My Mind's Flower Rain

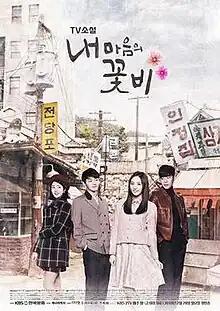
Promotional poster

My Mind's Flower Rain is a 2016 South Korea morning soap opera starring Na Hae-ryung, Lee Chang-wook, Jung Yi-yeon, and Ji Eun-sung. It aired on KBS2 from February 29, 2016 on Mondays to Fridays at 09:00 (KST) to 09:45 (KST).